Scotland in the early modern period

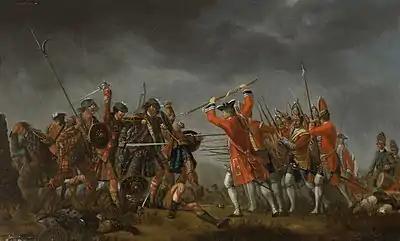
David Morier's depiction of the Battle of Culloden - "An Incident in the Rebellion of 1745"

While England was declared a Commonwealth, as soon as news of Charles I's execution reached Scotland, his son was proclaimed king as Charles II. In 1650 Montrose attempted another rising in the Highlands in the name of the King, but it ended disastrously, with Montrose being executed. Lacking tangible support from his relatives on the continent or his supporters in England, Charles accepted the offer from the Covenanters, arriving in June 1650 and signing the Covenants. The English responded with an army of 16,000 under Cromwell, which crossed the border in July 1650, while an English fleet acted in support. On 3 September 1650 the English army defeated the Scots under David Leslie at the Battle of Dunbar, taking over 10,000 prisoners and then occupying Edinburgh, taking control of the Lowlands. Charles could now more easily make an alliance with the moderate Covenanters. He was crowned at Scone on 1 January 1651 and a new army was assembled. In June 1651 Cromwell advanced against the Scots under Leslie at Stirling. The Scots army with the King set off for England, but there was no rising in their favour and the army was caught at Worcester on 3 September. It was decisively defeated, bringing the civil wars to an end. Charles escaped to the continent, an English army occupied Scotland and Cromwell emerged as the most important figure in the Commonwealth.